Retrodiction

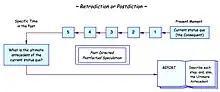
Temporal representation of retrodiction or postdiction.

The activity of retrodiction (or postdiction) involves moving backwards in time, step-by-step, in as many stages as are considered necessary, from the present into the speculated past to establish the ultimate cause of a specific event (for instance, in the case of reverse engineering, forensics, etc.).